Louise de Mérode

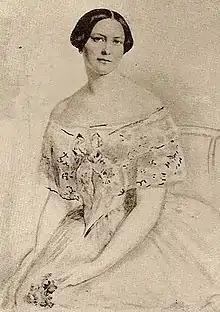

Countess Louise de Mérode (Louise Caroline Ghislaine de Merode-Westerloo; 22 May 1819 – 1 March 1868) was a member of the House of Merode by birth and Princess della Cisterna by marriage.